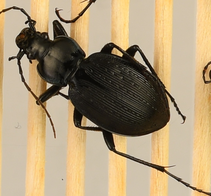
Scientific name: Carabus goryi
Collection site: Mountain Lake Biological Station NEON (MLBS), plot MLBS_009